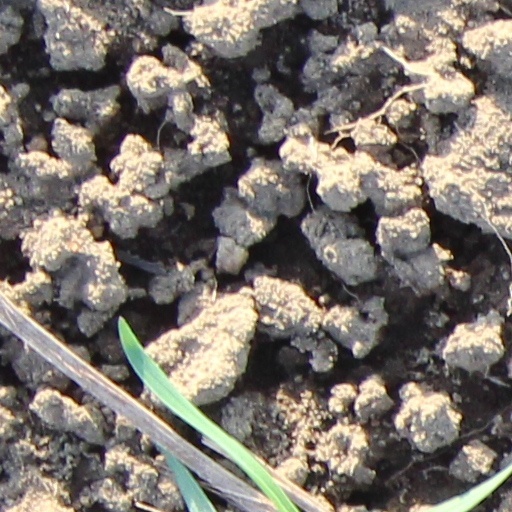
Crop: wheat